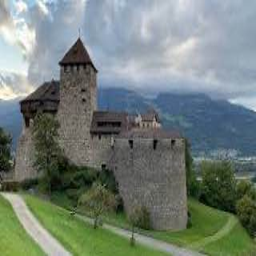
Vaduz Castle